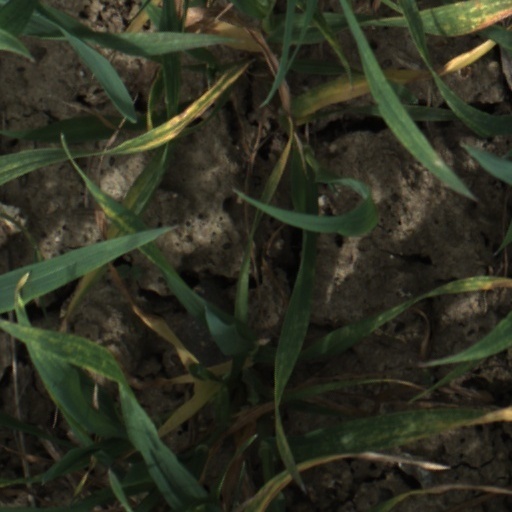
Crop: wheat